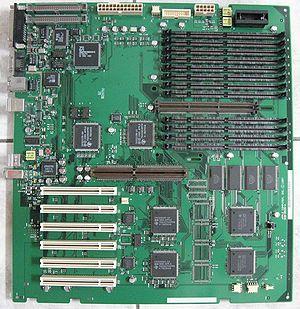
Le Power Macintosh 9600 est sorti en février 1997 et remplaçait le Power Macintosh 9500 dans l'élite de la gamme Apple. Le 9600 se caractérise par son nouveau boîtier. Modèle d'ergonomie et d'accessibilité aux différents composants, ce boîtier nommé K2 rompt avec le vieux boîtier équipant le 9500, qui était hérité du Quadra 800 lancé en février 1993.